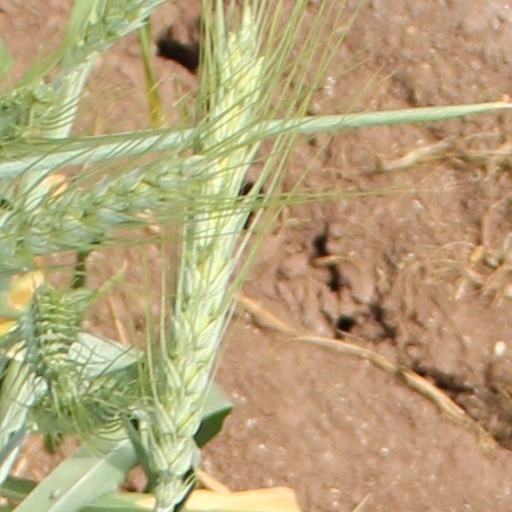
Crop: wheat